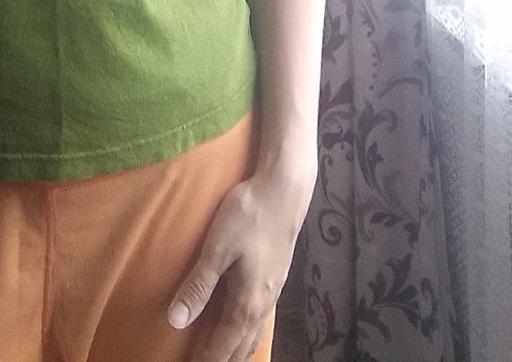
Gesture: no_gesture